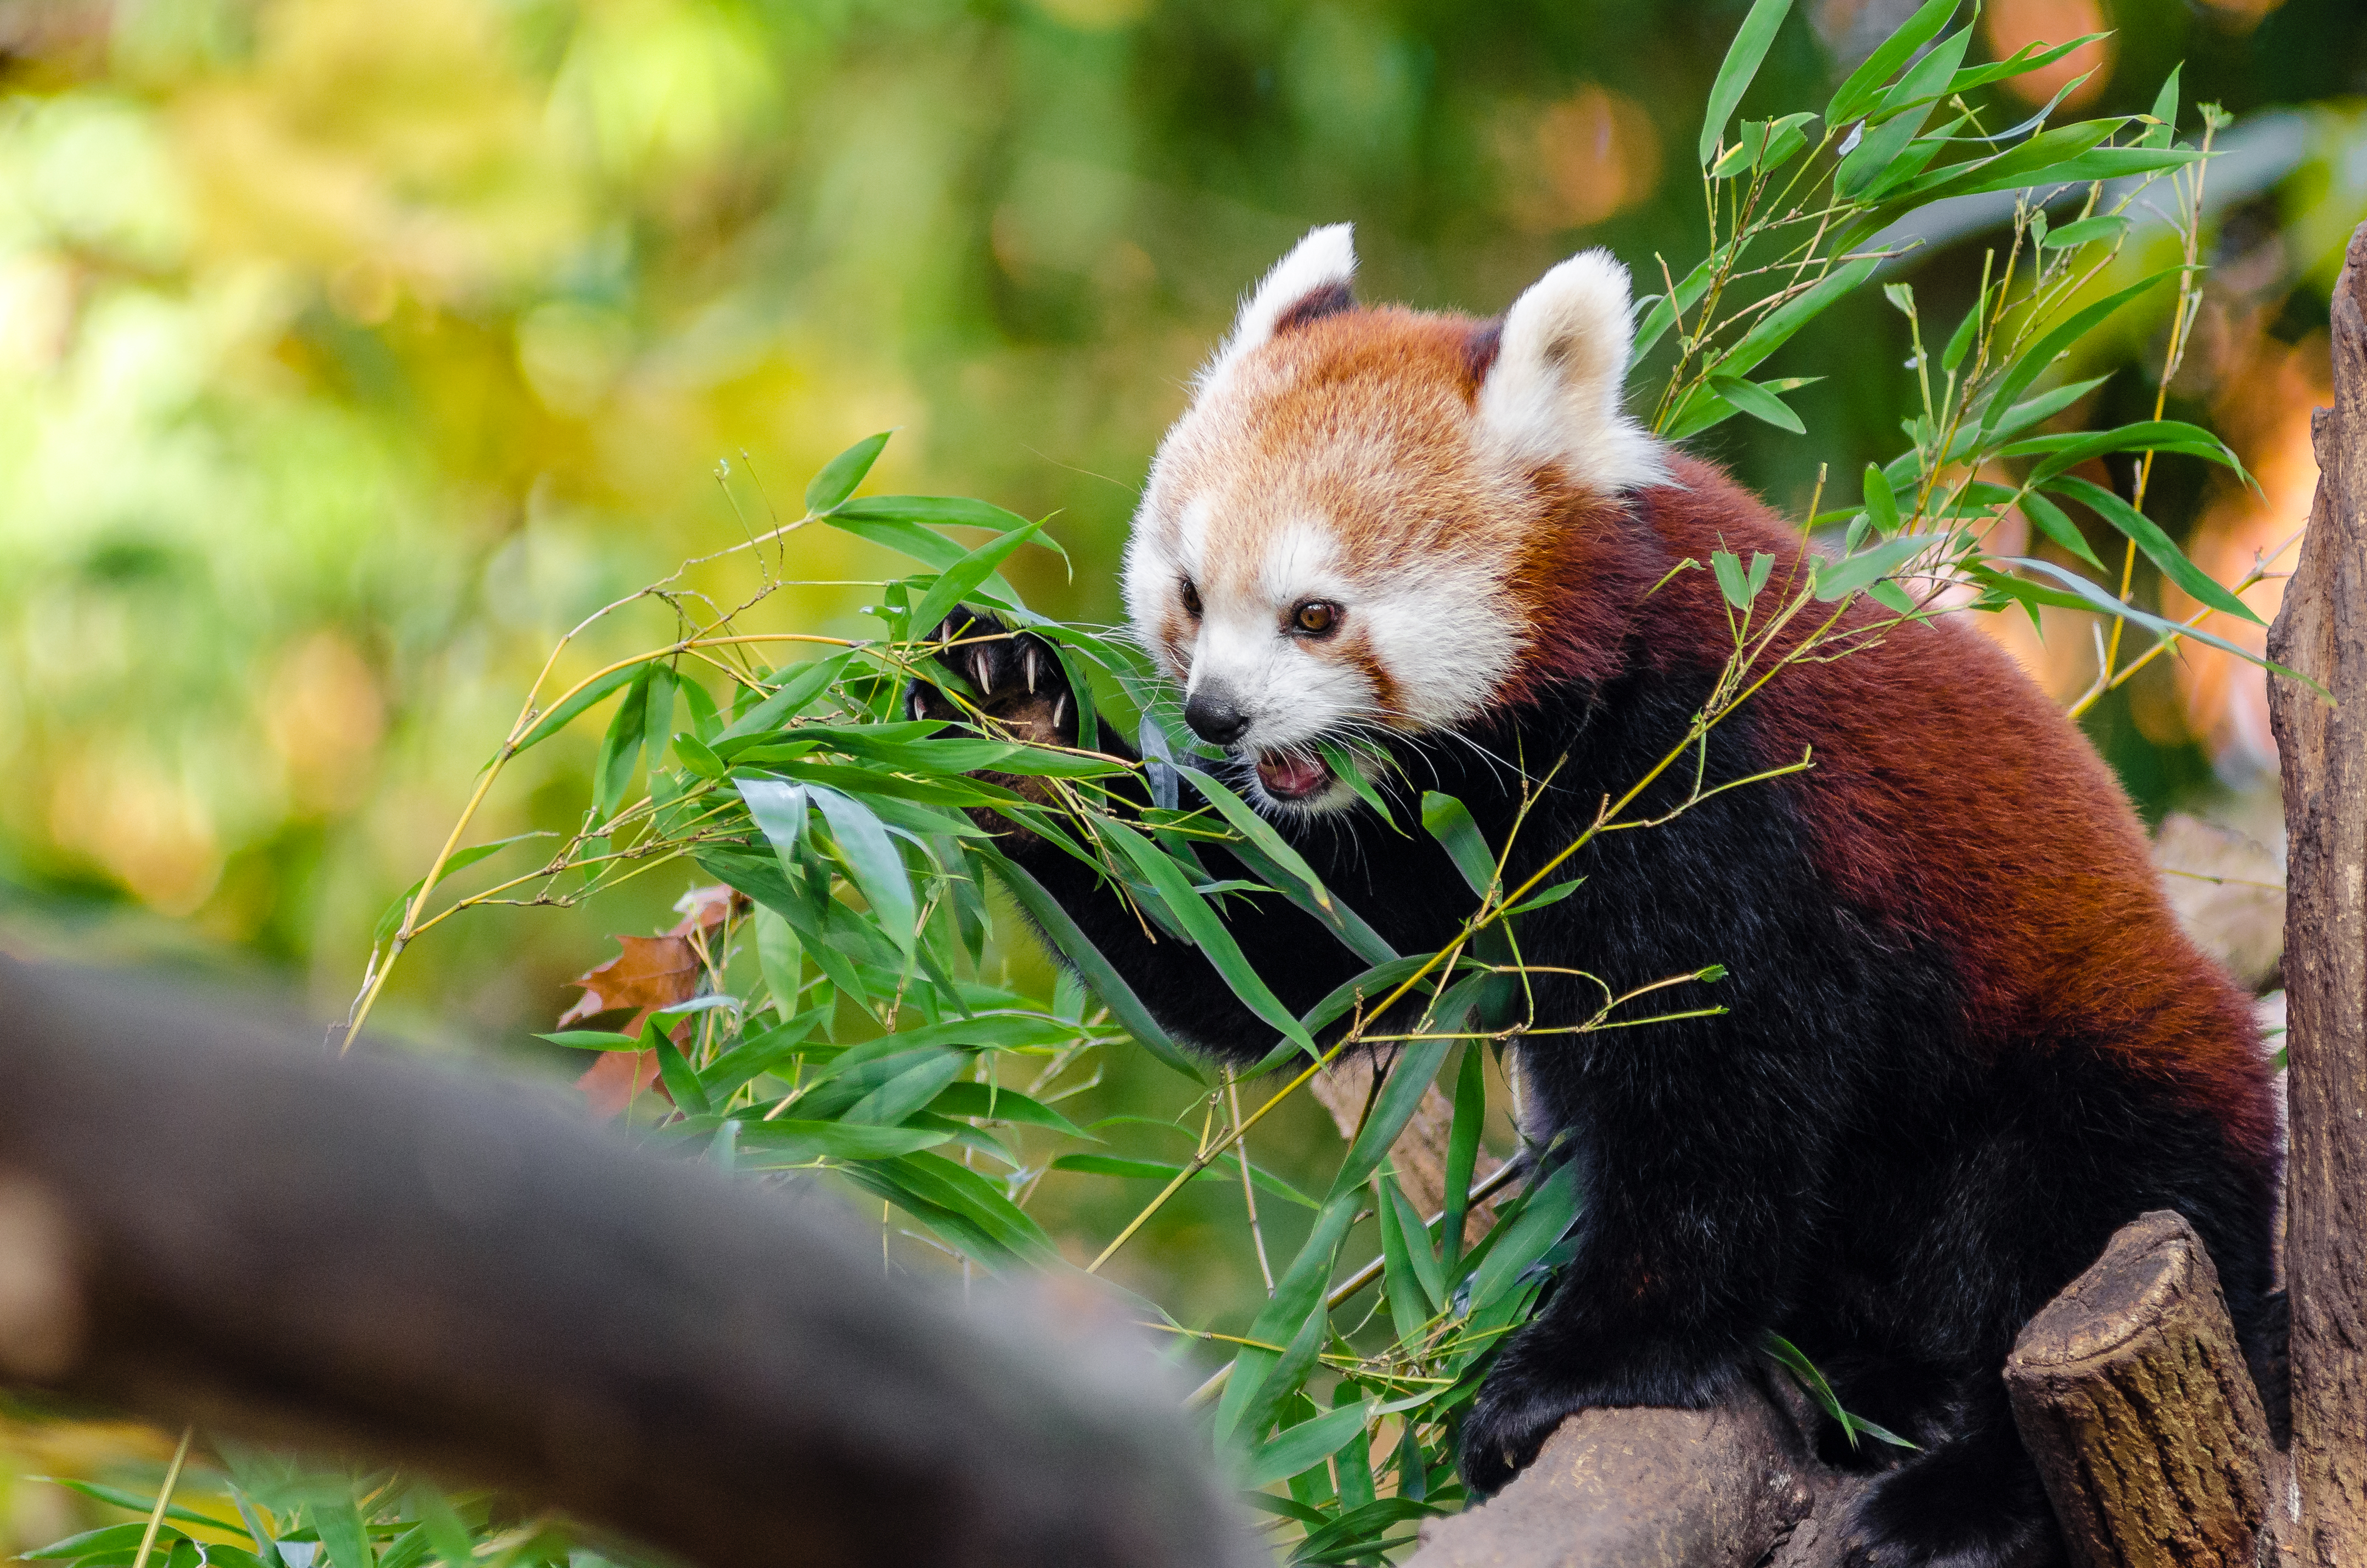
tree, nature, cold, winter, bokeh, vintage, sweet, feet, animal, cute, female, wildlife, zoo, fur, orange, young, green, high, red, foot, mammal, nikon, fauna, red panda, panda, 2015, face, nose, paw, tail, animals, ears, endangered, vertebrate, germany, deutschland, natur, paws, tier, iso, fell, gesicht, baum, adorable, bamboo, d7000, roter, kleiner, niedlich, sues, suess, species, bedrohte, tierart, tierpark, weiblich, jungtier, jung, ohren, schwanz, nase, bedroht, ailurus, fulgens, mozilla, firefox, wochenende, weekend, kalt, gr n, s s, giant panda